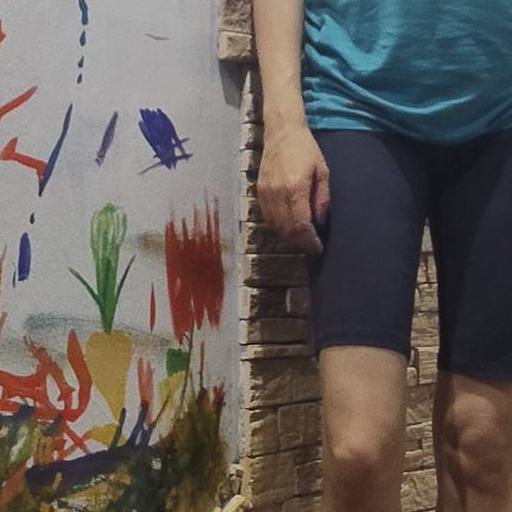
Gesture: no_gesture